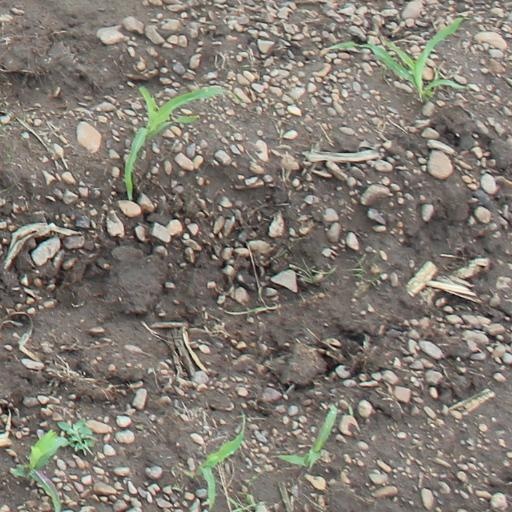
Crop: maize; corn